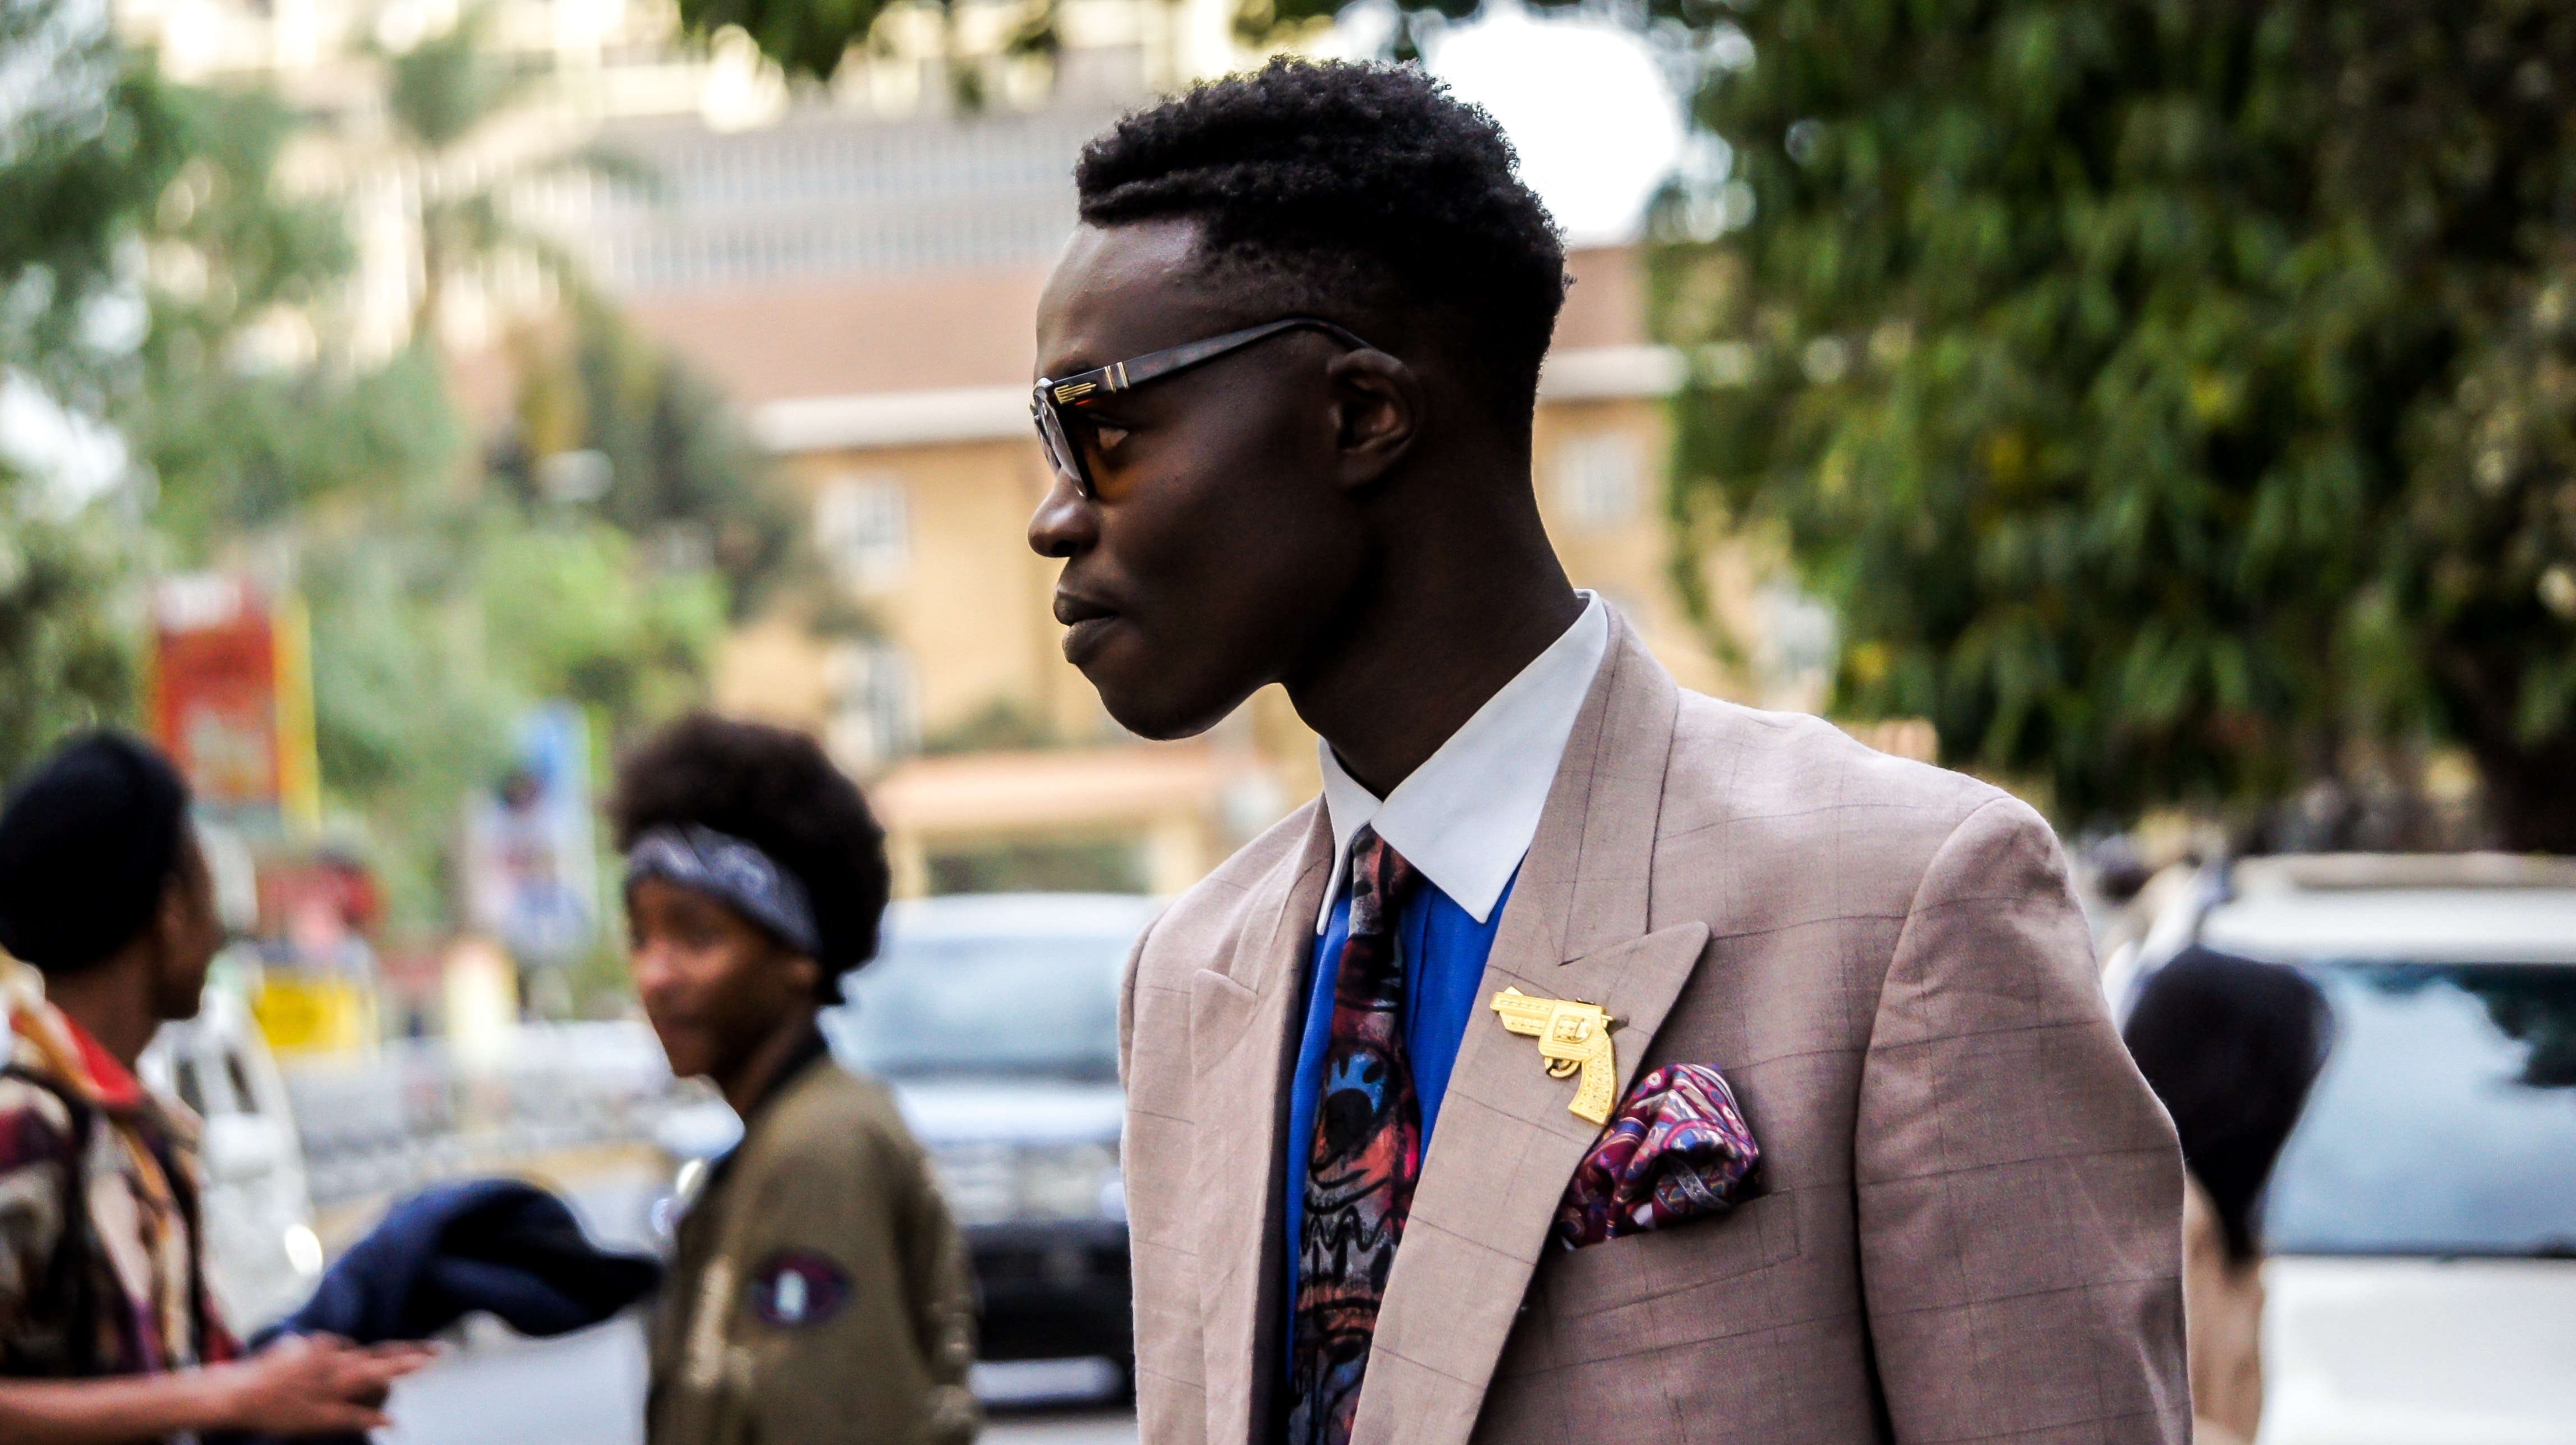
people, street fashion, eyewear, youth, fashion, glasses, human, audio equipment, adaptation, street, temple, suit, photography, sunglasses, ear, fashion accessory, vision care, white collar worker, black hair, style